Piracy

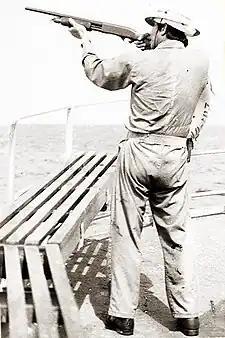
A merchant seaman aboard a fleet oil tanker practices target shooting with a Remington 870 12 gauge shotgun as part of training to repel pirates in the Strait of Malacca, 1984

While piracy was predominantly a male occupation throughout history, a minority of pirates were female. Pirates did not allow women onto their ships very often. Additionally, women were often regarded as bad luck among pirates. It was feared that the male members of the crew would argue and fight over the women. On many ships, women (as well as young boys) were prohibited by the ship's contract, which all crew members were required to sign.